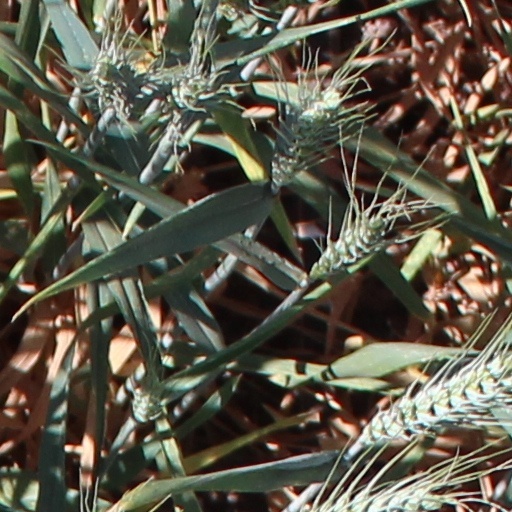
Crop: wheat